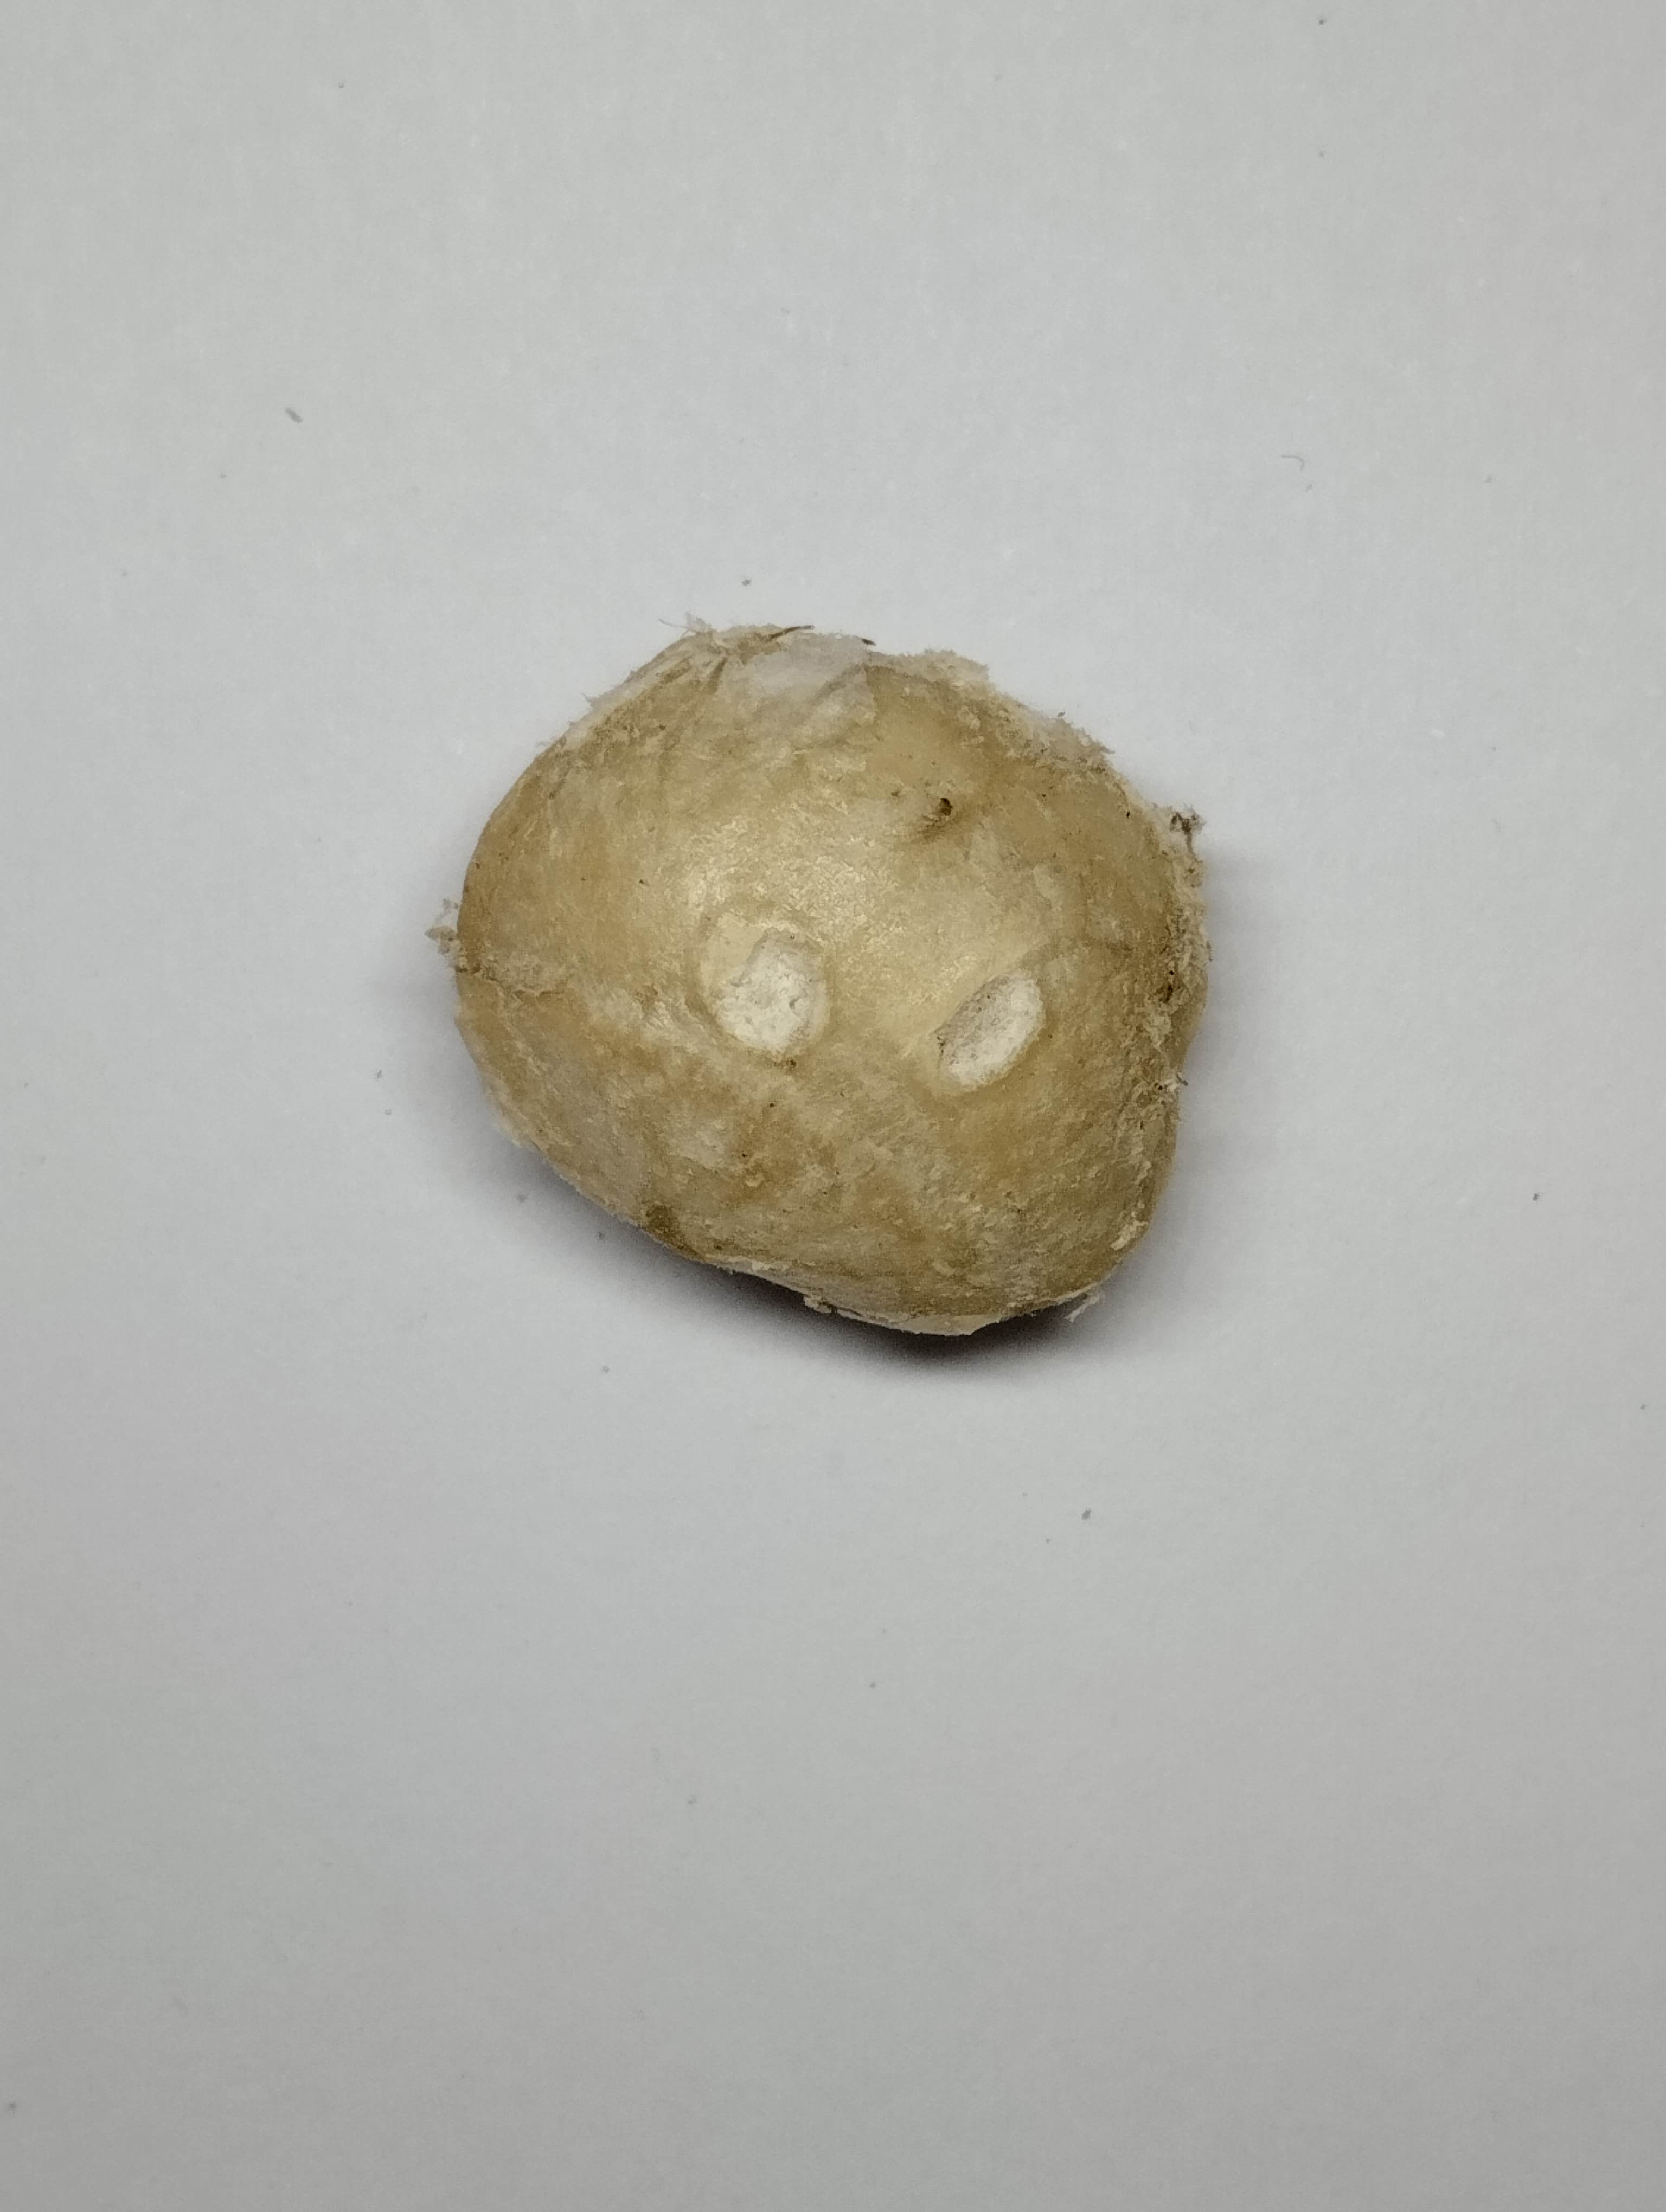
Label: rusak (damaged seed)